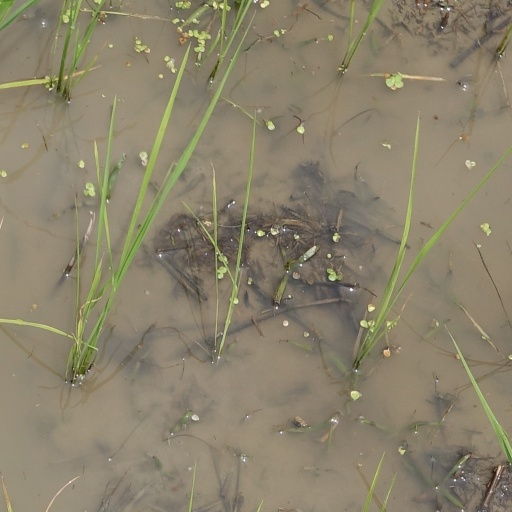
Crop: rice